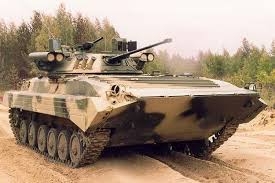
Label: BMP-2